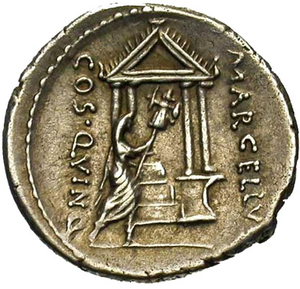
Le temple de Jupiter Férétrien est un petit temple romain dédié à Jupiter Férétrien et situé sur le Capitole. Il aurait été fondé par Romulus afin d'abriter les dépouilles opimes prises sur Acron, roi de Caenina, et dédiées à Jupiter.